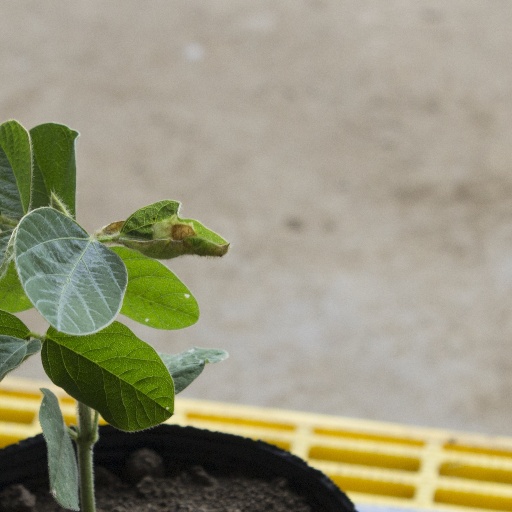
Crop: soybean